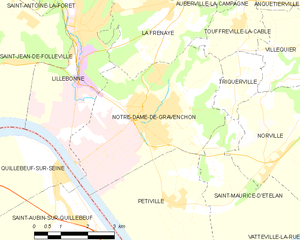
Carte des communes françaises Notre-Dame-de-Gravenchon